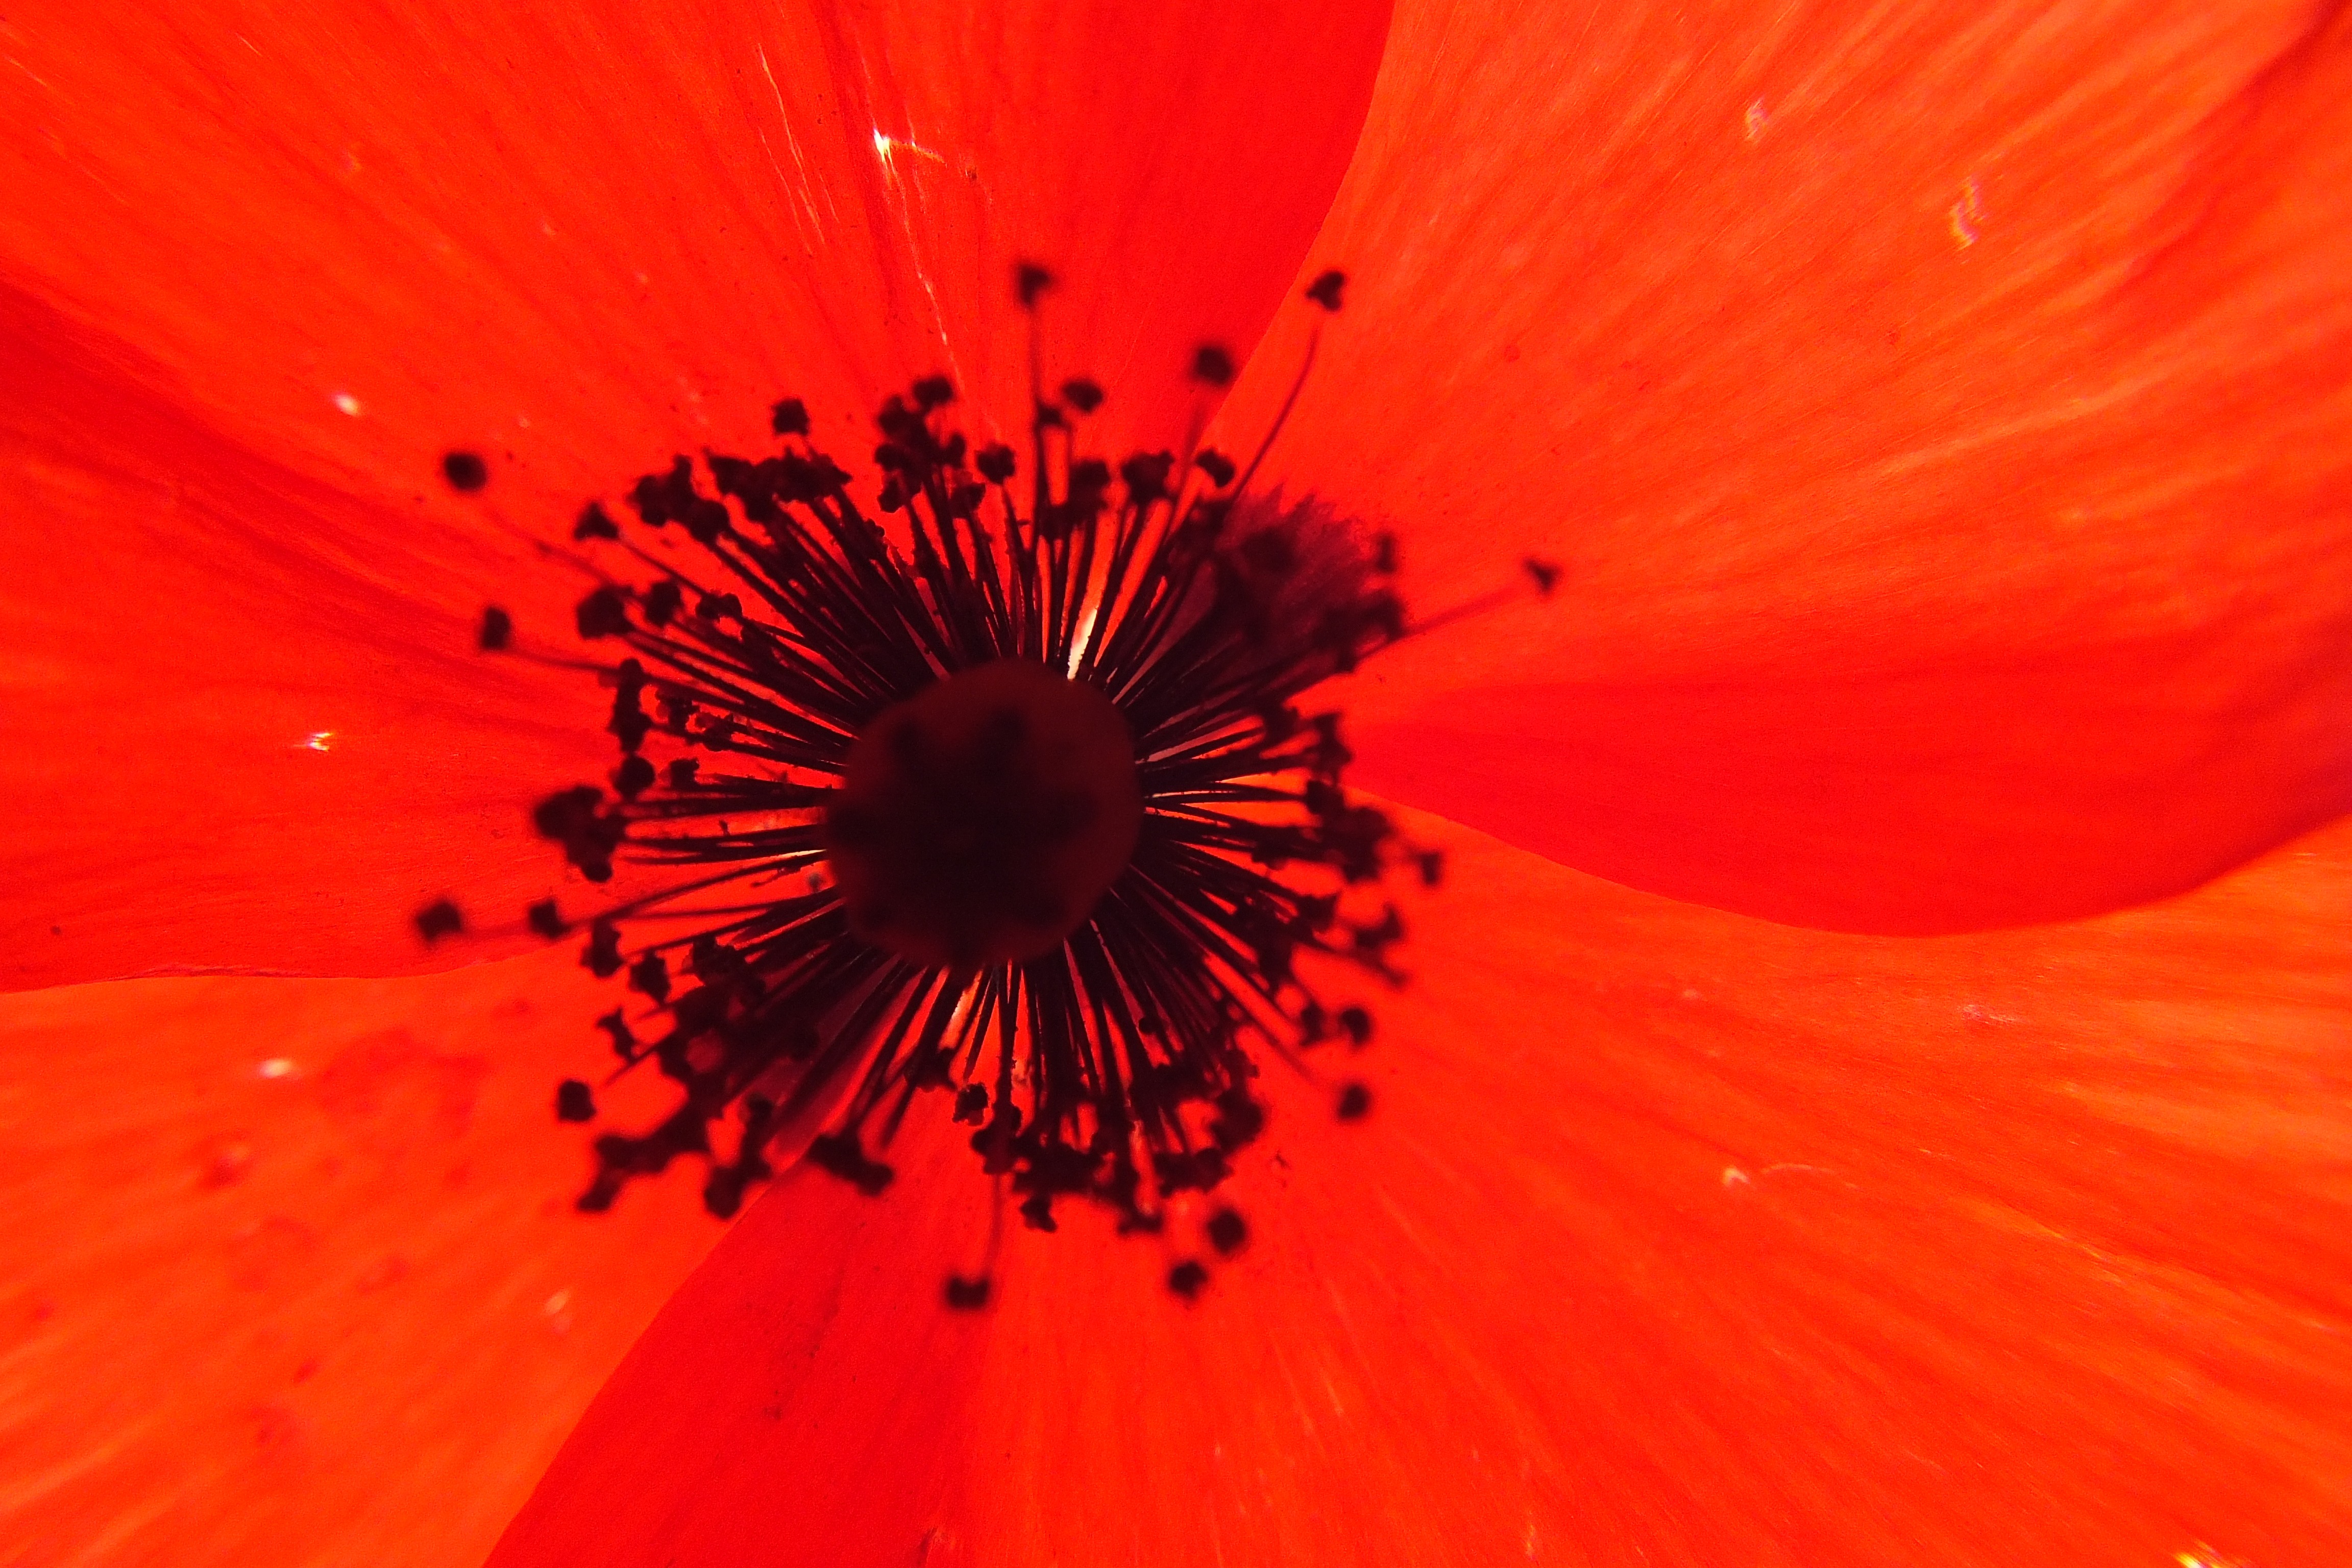
plant, sun, photography, sunlight, leaf, flower, petal, red, flora, close up, poppy, coquelicot, macro photography, flowering plant, papaver rhoeas, plant stem, land plant, poppy family